Ferdinand IV of Castile

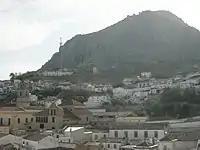
View of the Rock de Martos, Jaén. According to tradition, from there were killed, by orders of Ferdinand IV, the Carvajal brothers on 7 August 1312.

Juan de Mariana, writer and historian of the 17th century, described the conviction and execution of the Carvajal brothers in the city of Martos, and for the first time established the possible relationship between the legend of the emplacement before the Court of God of Ferdinand IV, and the emplacements suffered by Pope Clement V and King Philip IV of France, both in 1314, two years after the death of the Castilian sovereign. The last Grand Master of the Knights Templar, Jacques de Molay, was burned at the stake in Paris in March 1314, and before his death, according to tradition, he ordered to appear before God within a year, Pope Clement V, King Philip IV of France and Guillaume de Nogaret, responsible for the suppression of the Order of the Temple and the death of many of its members: